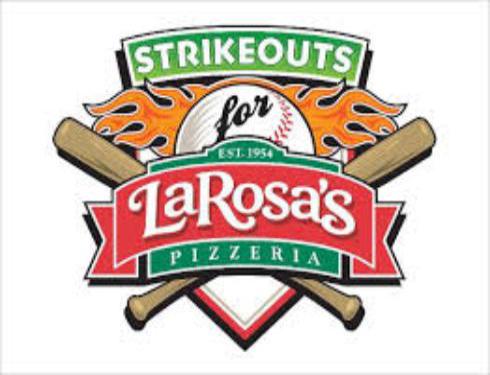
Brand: larosa's pizzeria
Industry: Food